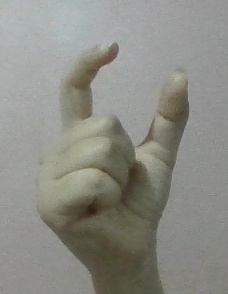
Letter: nun